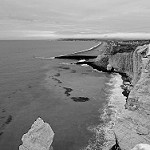
Label: B & W